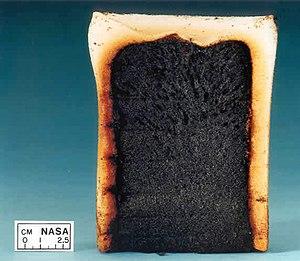
Un feu couvant est la forme de combustion, lente, sans flamme et à basse température, entretenue par la chaleur dégagée lorsque l'oxygène attaque la surface d'un combustible.